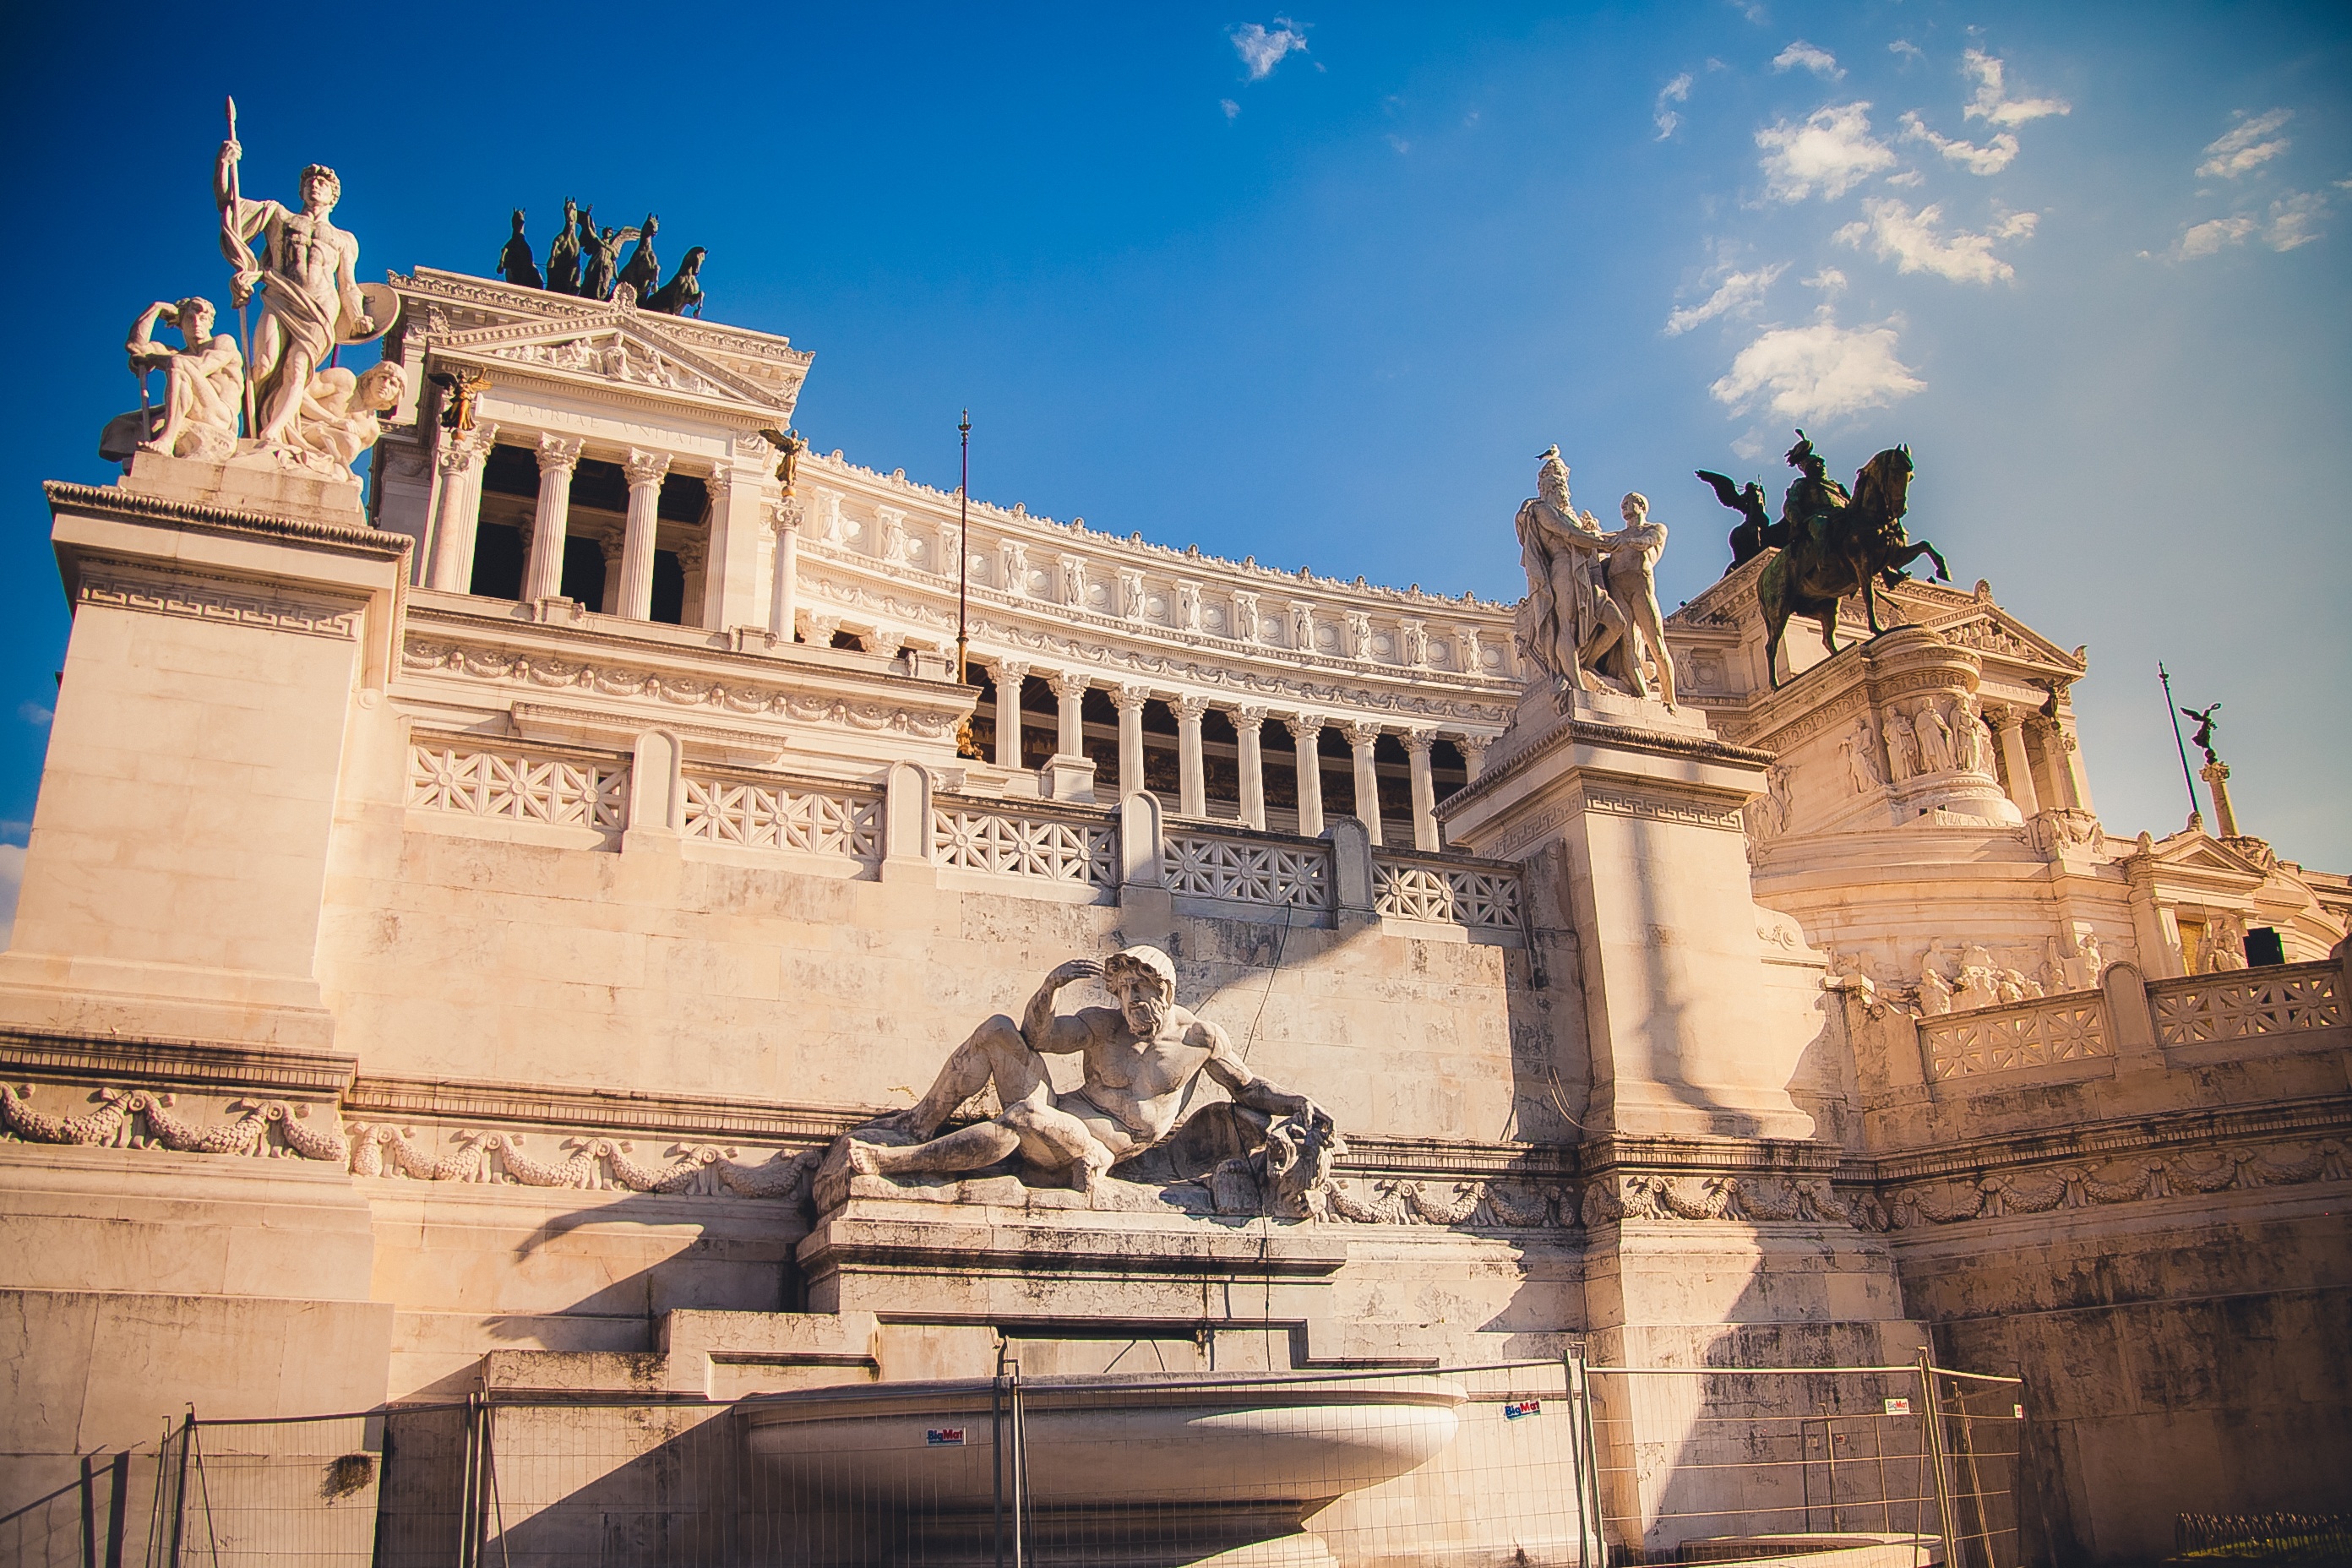
architecture, building, palace, monument, travel, statue, landmark, ride, tourism, trip, rome, temple, culture, history, ancient rome, hindu temple, ancient history